1921 college football season

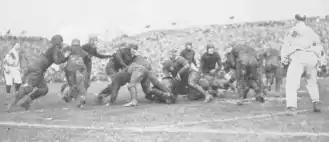
Image from the Rose Bowl.

In the 1922 Rose Bowl, heavily favored California played Washington